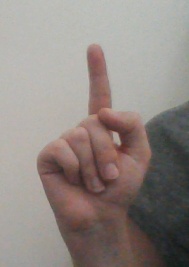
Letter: bb